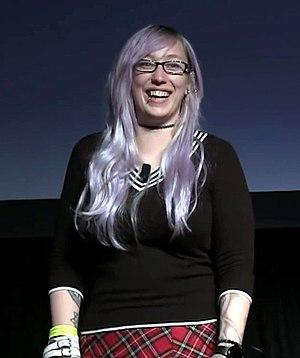
Le sexisme dans le milieu du jeu vidéo désigne une discrimination par le genre, majoritairement au détriment des joueuses de jeux vidéo, par l'attribution de rôles, de comportements ou d'intérêts en fonction du genre. Il s'agit d'une discrimination systémique du monde du jeu vidéo, comme le racisme dans le milieu du jeu vidéo.
La controverse du Gamergate est une série de polémiques née durant le mois d'août 2014 ayant évolué en une campagne de harcèlement. La controverse est centrée sur la déontologie de journalistes créateurs de jeux vidéo à la fois juges et parties, la censure et la politisation du jeu vidéo ainsi que sur les problèmes de sexisme dans le milieu du jeu vidéo et de progressisme dans la culture du jeu vidéo. Le terme Gamergate est utilisé comme terme regroupant la controverse et la campagne de harcèlement et les actions de ceux qui y ont participé ainsi que les polémiques nées durant le mois d'août 2014.